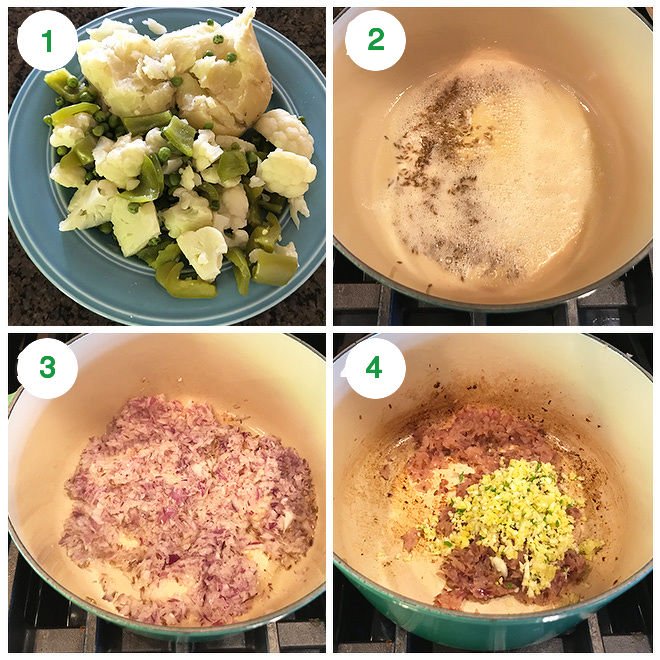
Dish: pav_bhaji